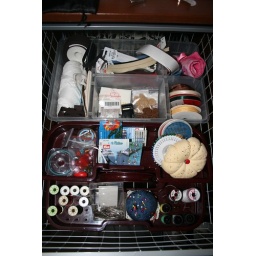
it turned out great i think :)the drawer are right under the sewing machine :)